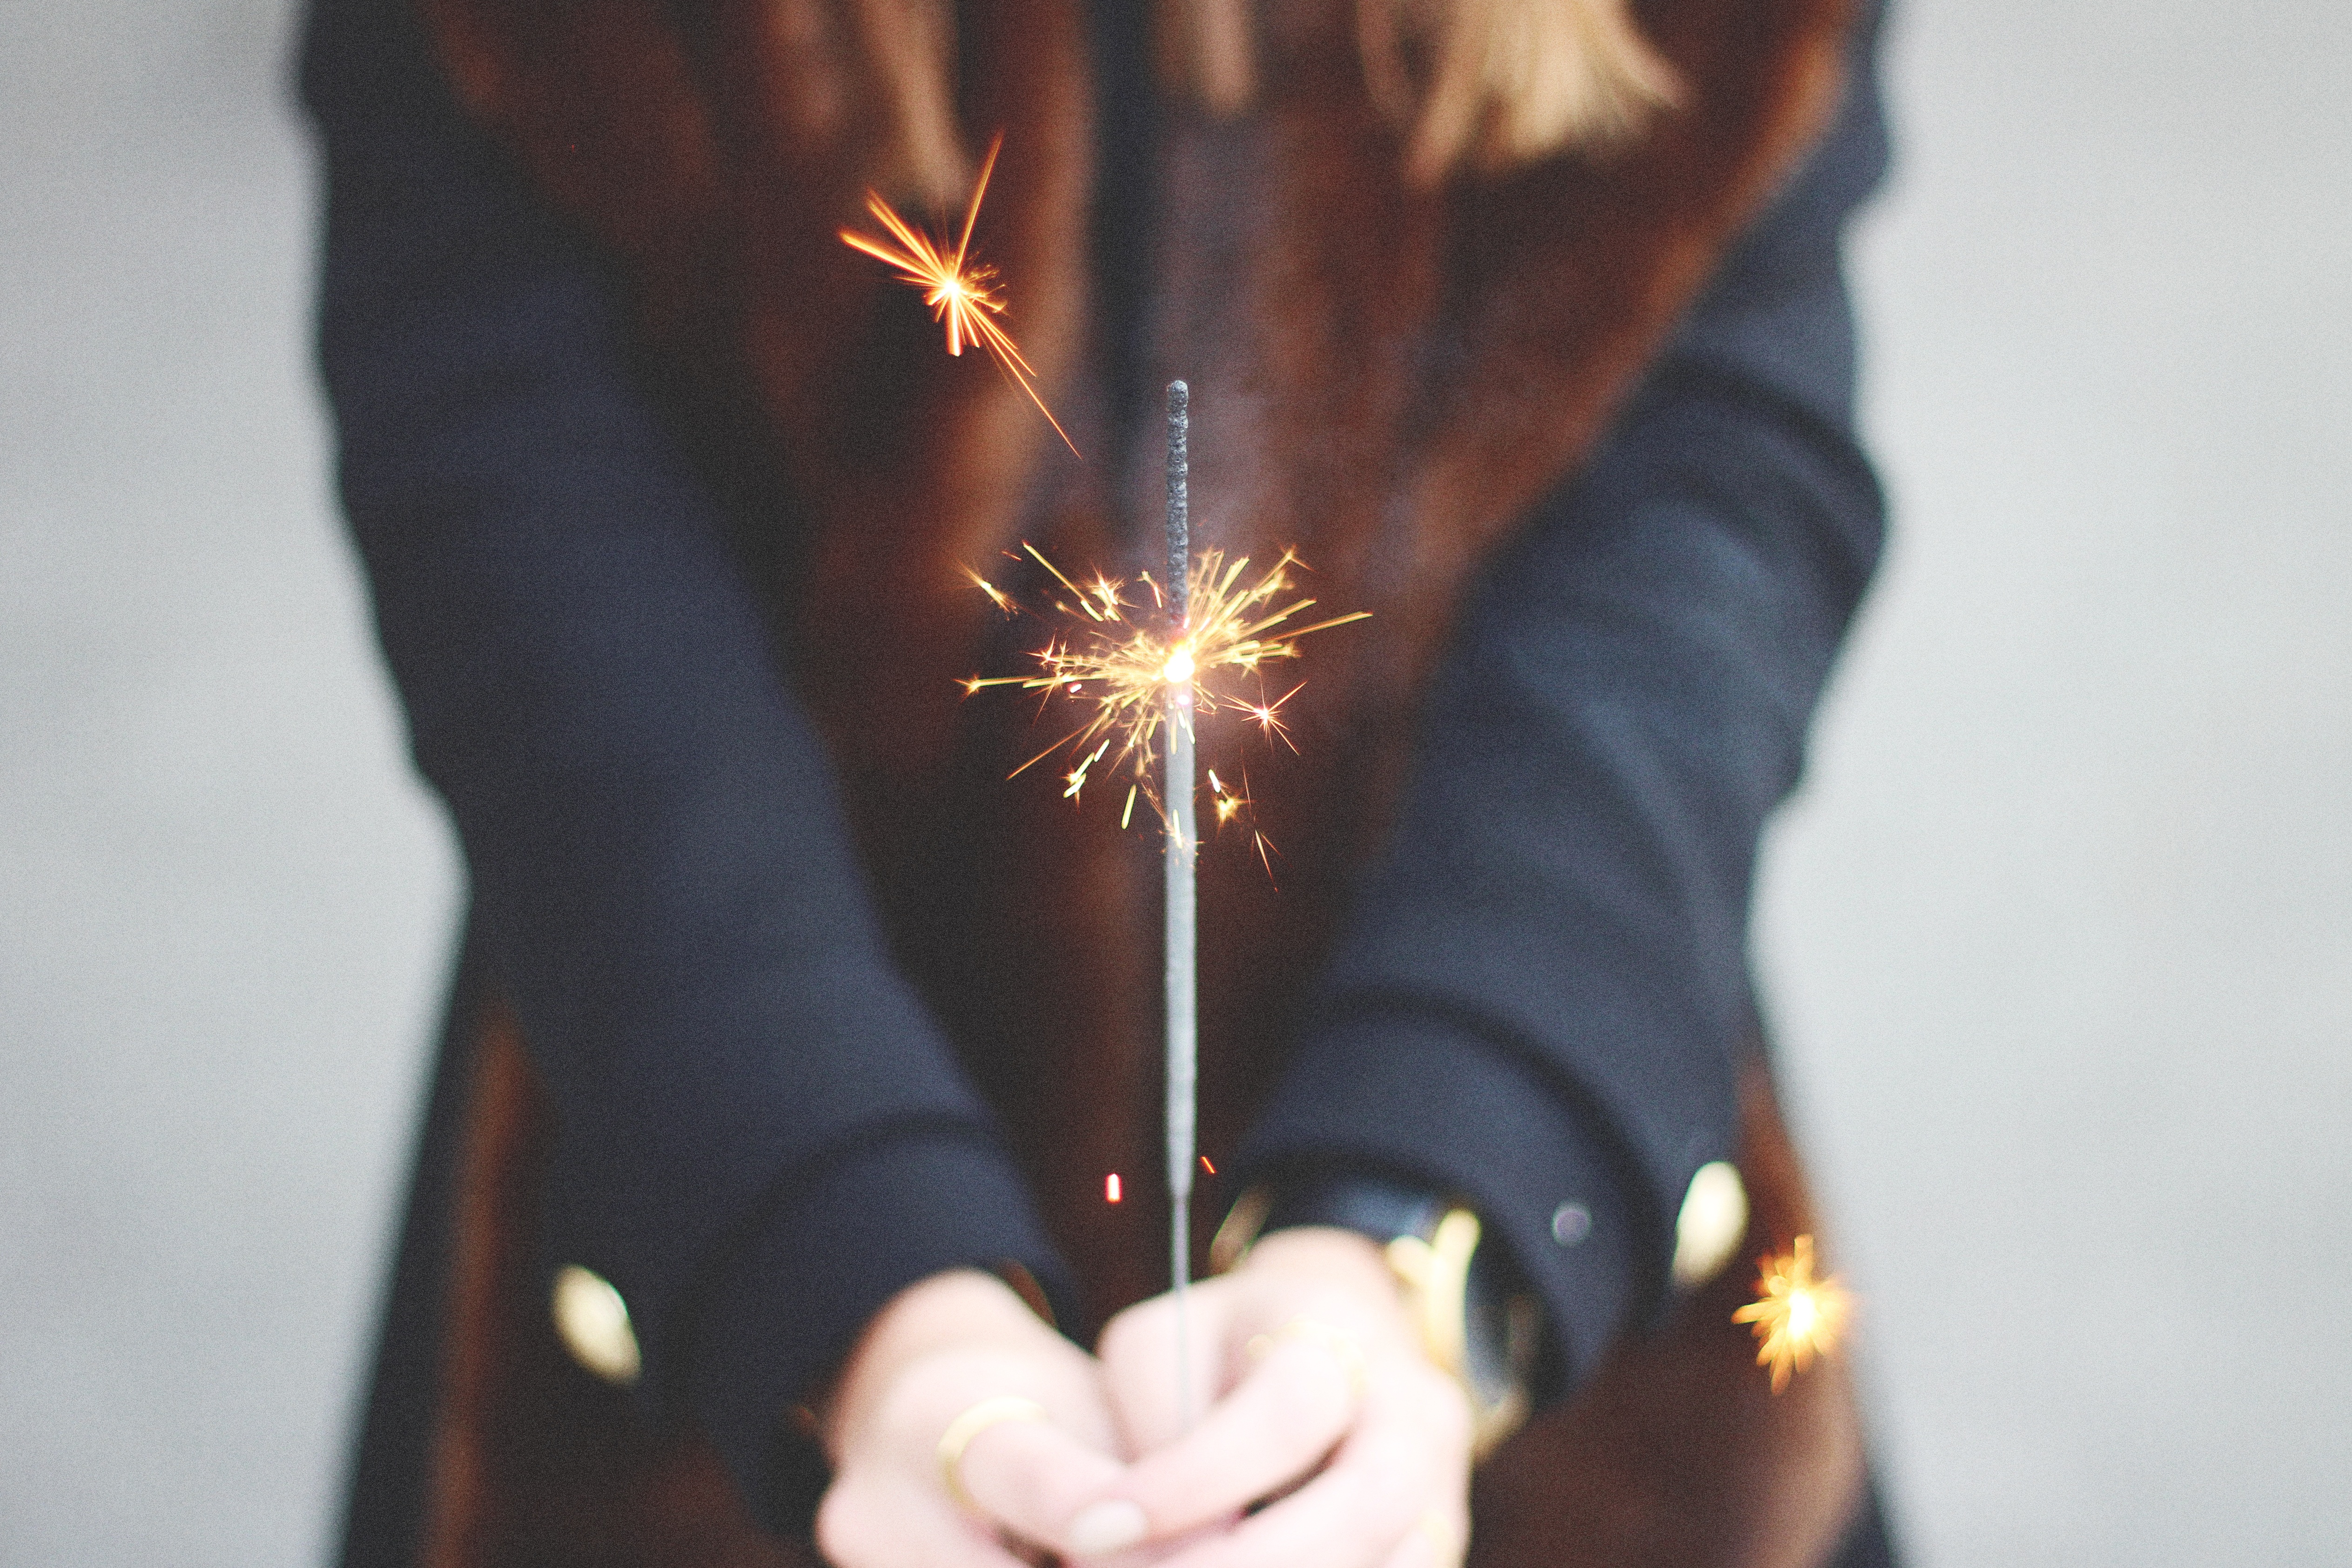
hand, light, woman, sparkler, spark, sparkle, close up